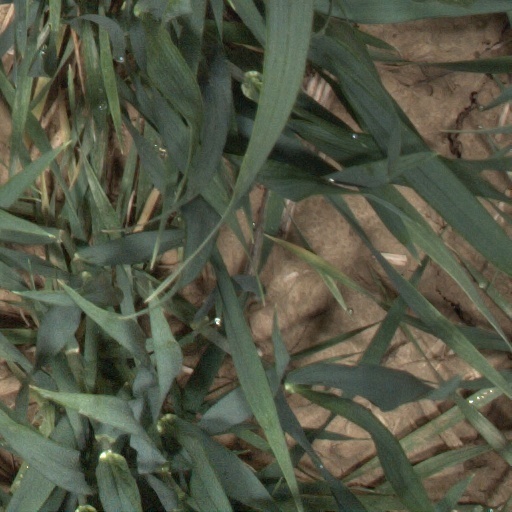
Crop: wheat